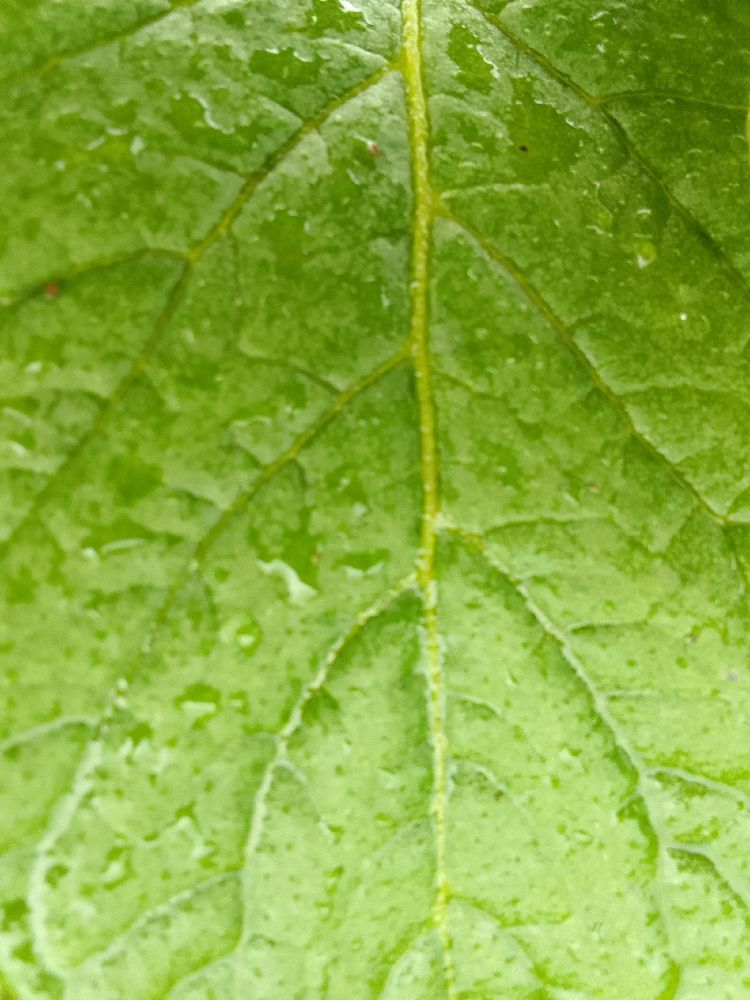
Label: Healthy